Frank Silva

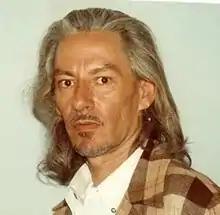
Silva at the Twin Peaks Fan Festival in 1993

Frank A. Silva (October 31, 1950 – September 13, 1995) was an American set dresser and occasional actor best known for his performance as the evil spirit Bob in the TV series "Twin Peaks".